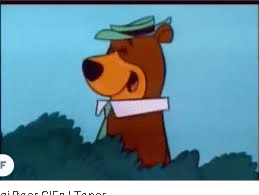
Portrait style: Cartoon Portrait